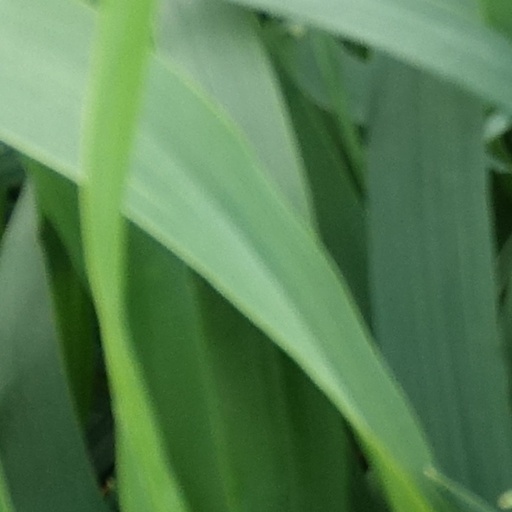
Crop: wheat